Amile Jefferson

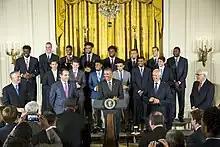
Duke Blue Devils in the White House East Room Ceremony 2015

He played in all 39 games, making 26 starts averaged 6.1 points and 5.8 rebounds while shooting .631 from the floor. Ranked 20th in the ACC in rebound average (5.8) and led Duke in rebounds nine times. He ranked second on the team with an average of 2.3 offensive rebounds per game. He scored in double figures 10 times on the season and recorded three double-doubles. Averaged 2.8 points and 4.1 rebounds in the six NCAA tournament games on Duke's run to the 2015 national title